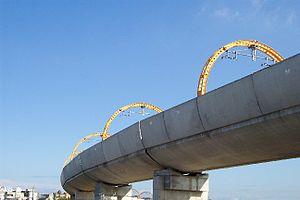
Bari est une ville italienne de plus de 315 000 habitants, chef-lieu de la ville métropolitaine de Bari et de la région des Pouilles, sur la côte adriatique.